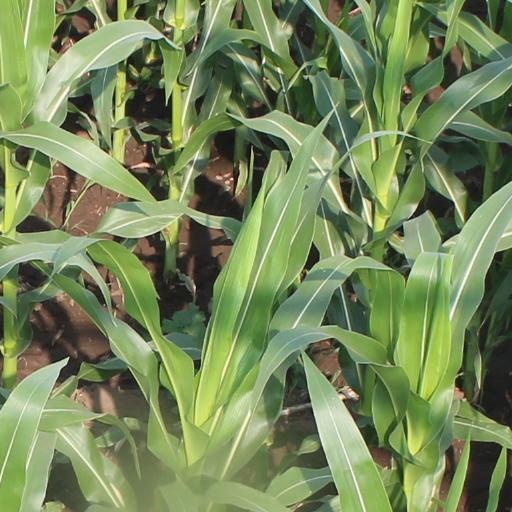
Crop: maize; corn